Jill Biden

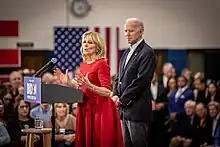
The Bidens in Des Moines on the eve of the February 2020 Iowa caucuses

Regarding the much-discussed possibility of her husband running in the 2020 United States presidential election, Biden was a key participant in his decision-making process. By one report in March 2019, she was "enthusiastically" in favor of his running.